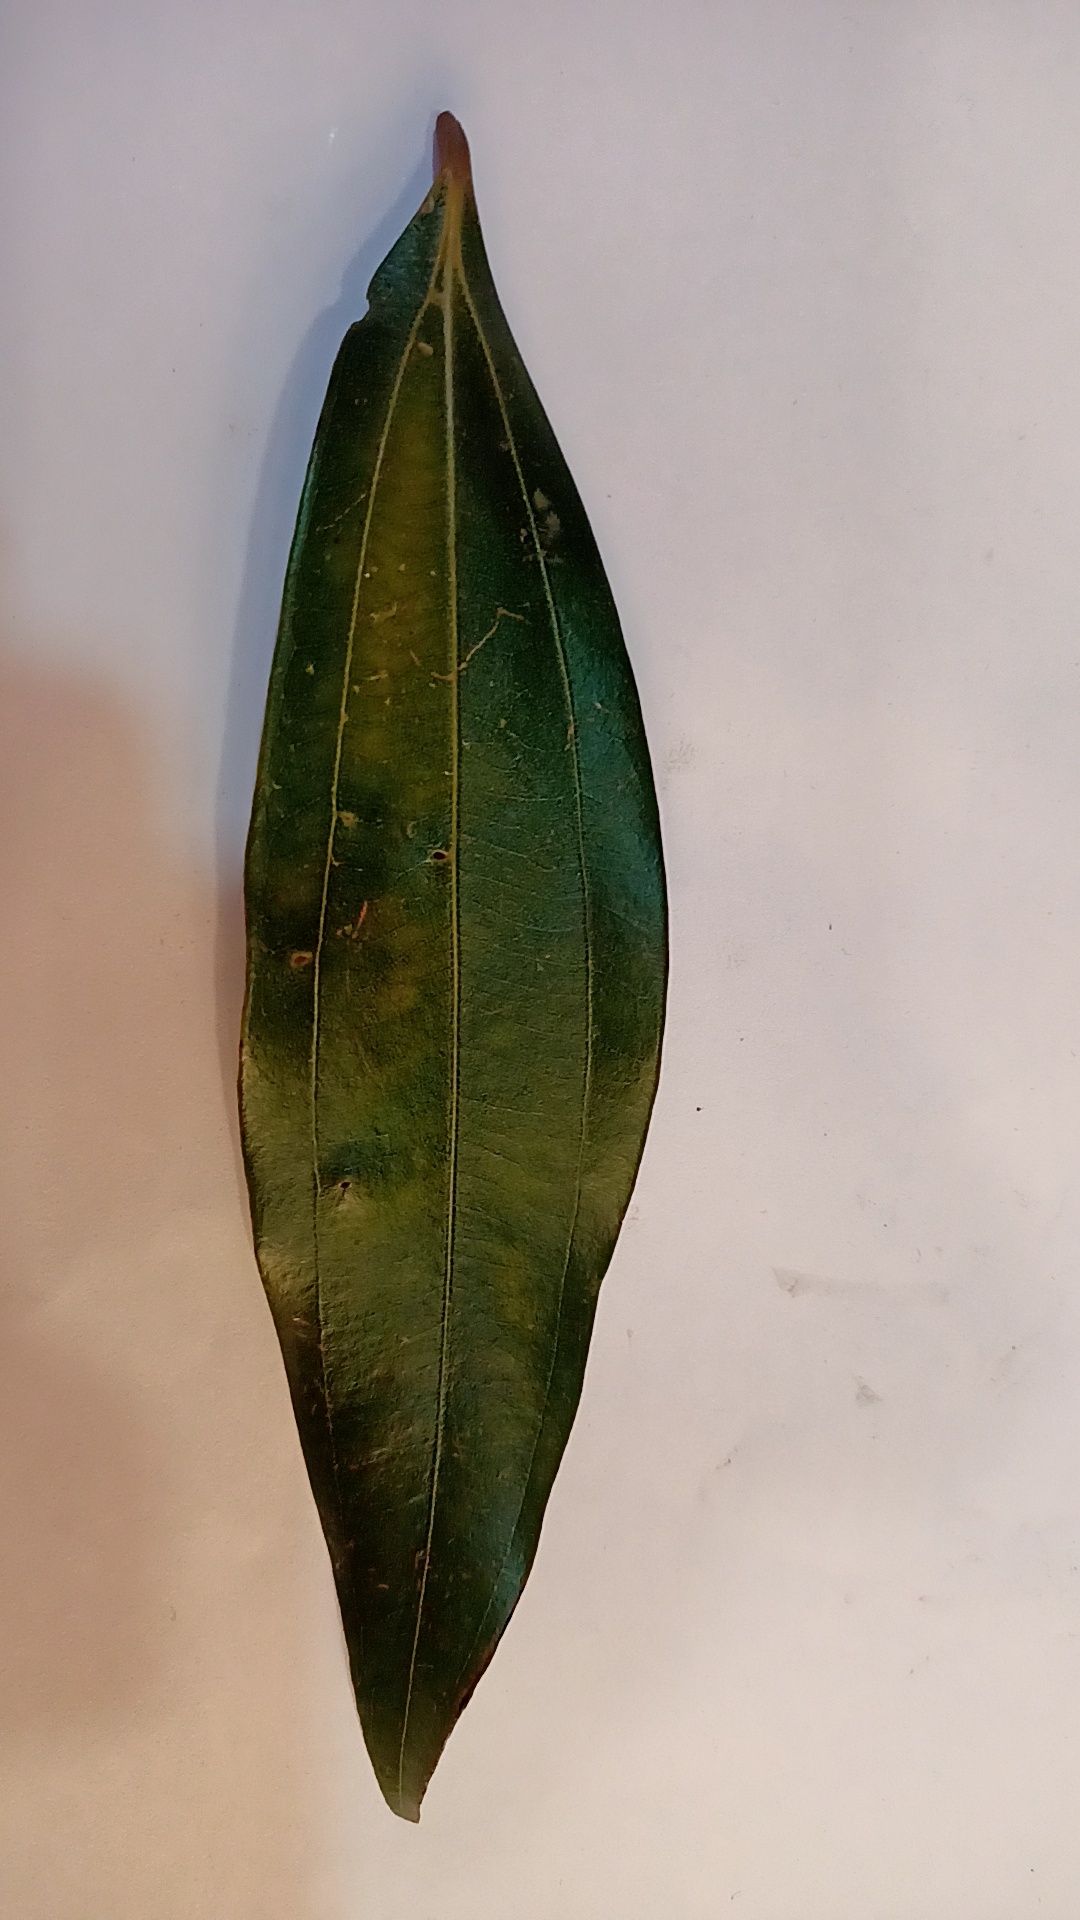
Label: Disease